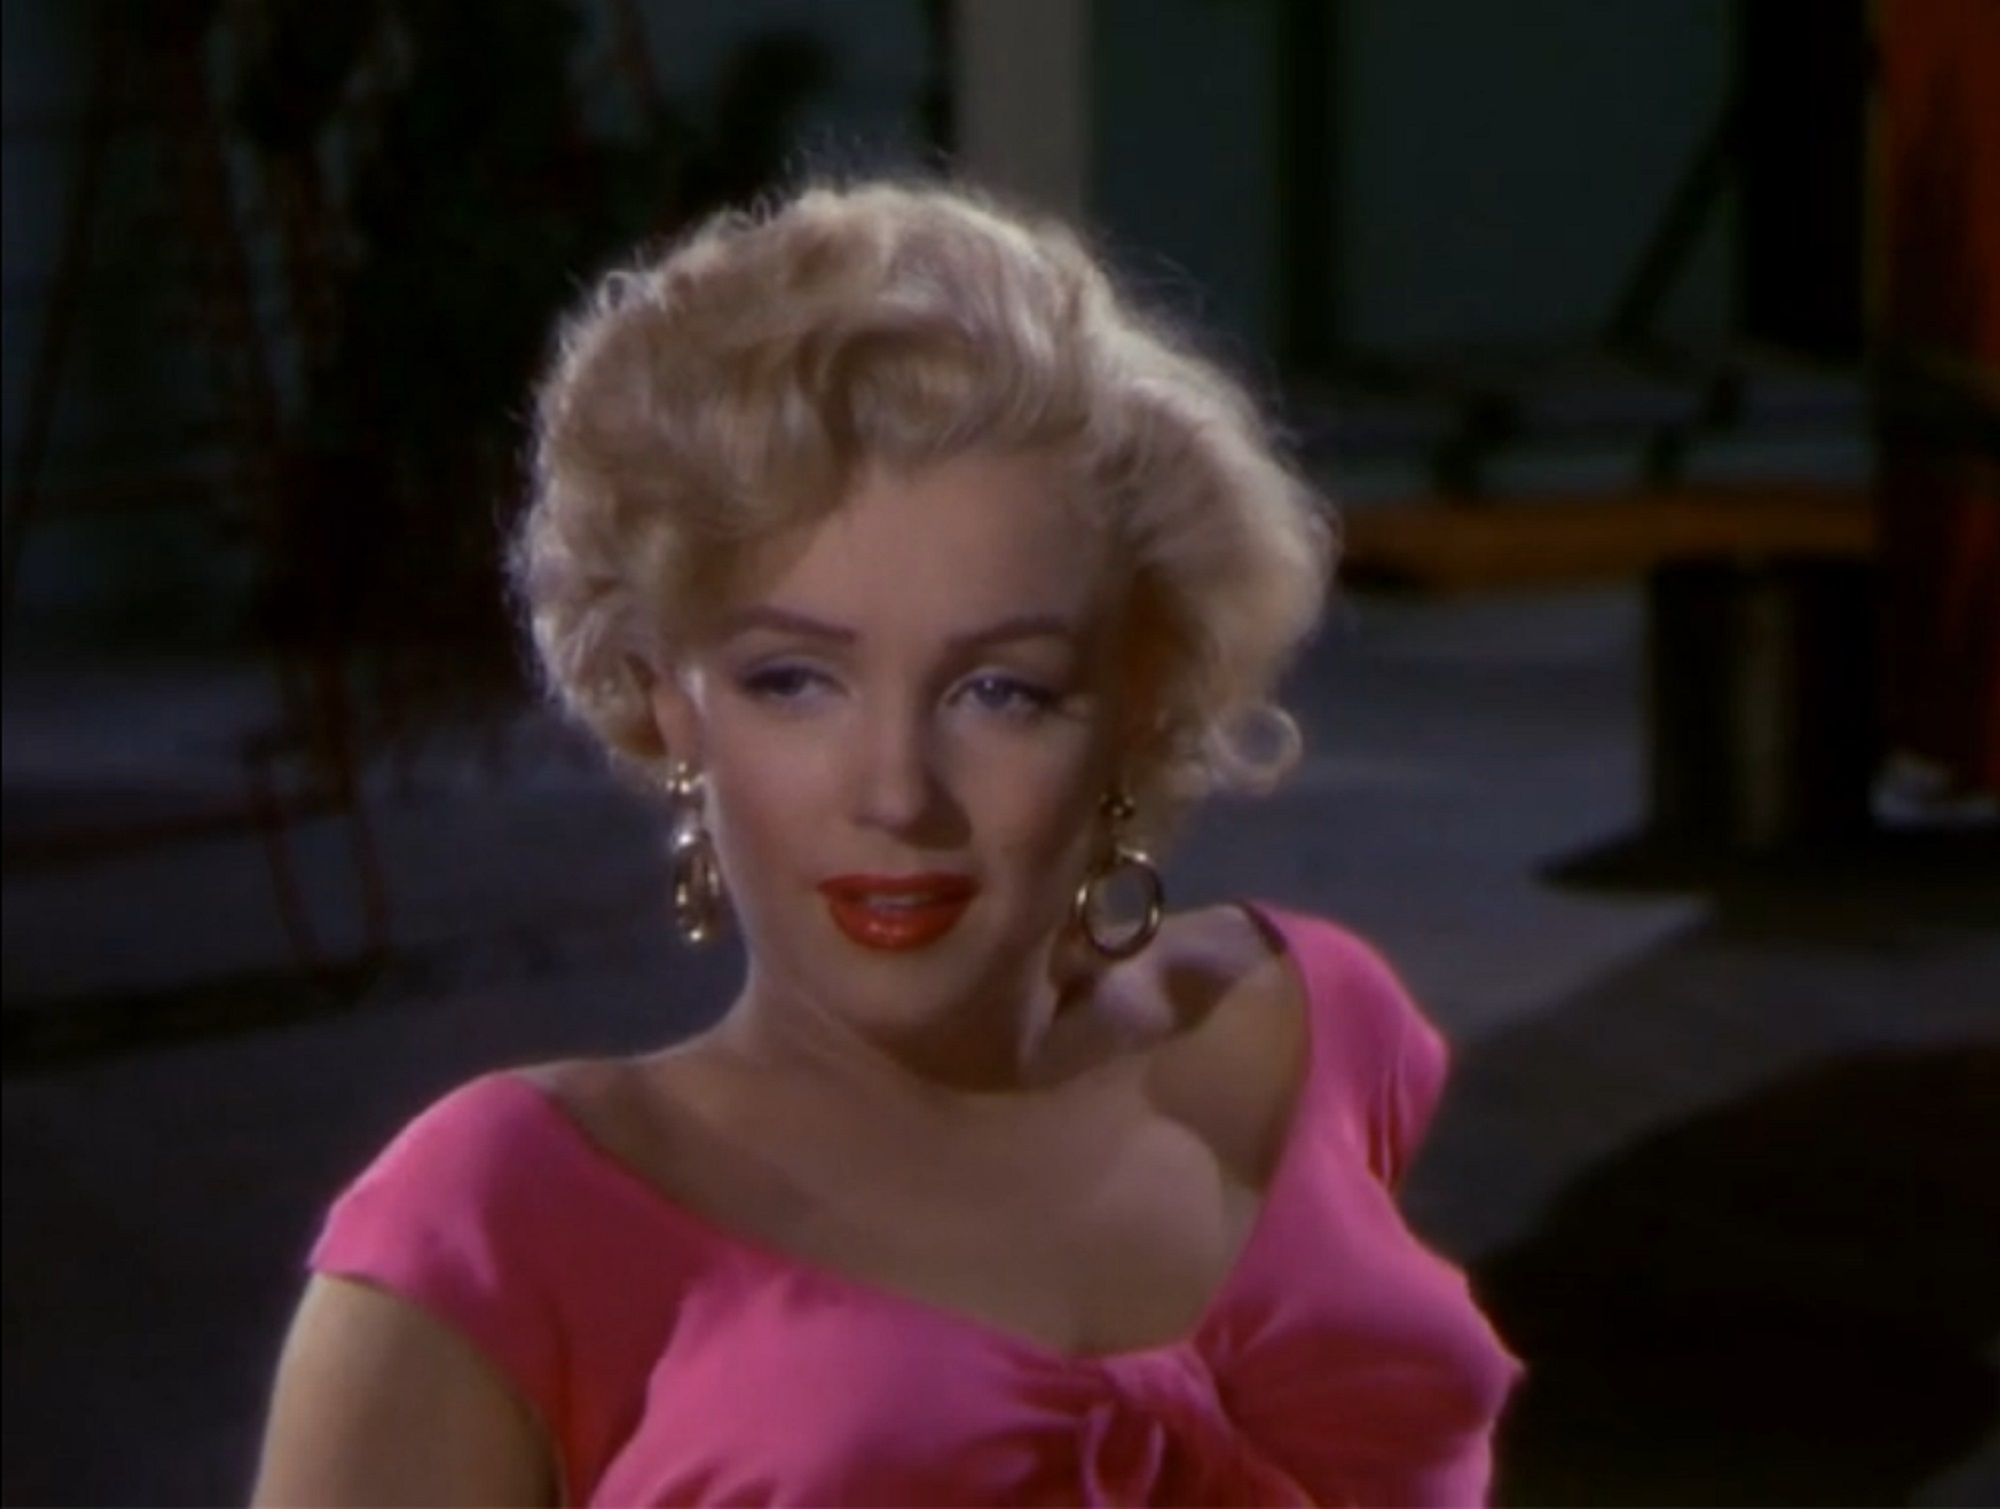
hair, vintage, retro, star, female, model, fashion, hairstyle, long hair, beauty, cinema, sexy, blond, famous, icon, movie, films, entertainment, celebrity, actress, marilyn monroe, motion pictures